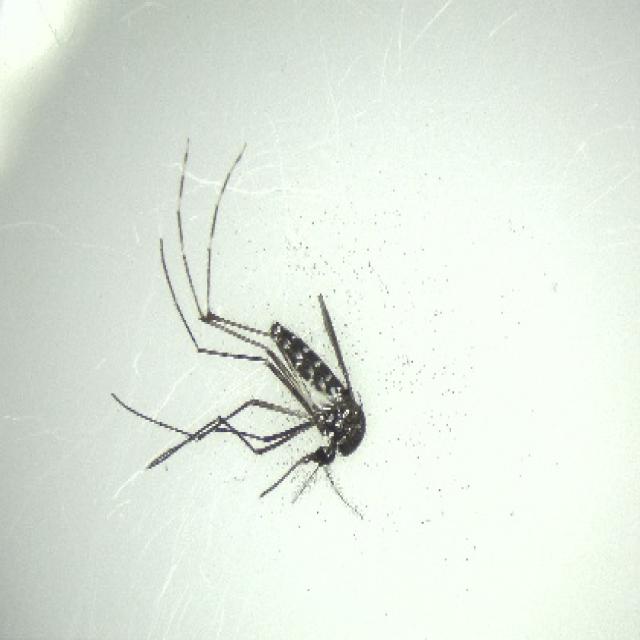
Species: aedes_albopictus